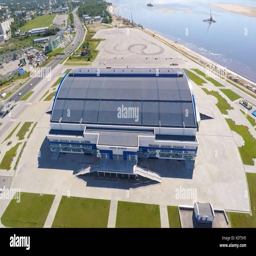
aerial view on modern building .